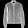
Label: Coat